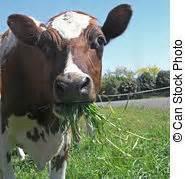
cow